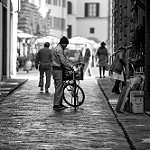
Scene: Outdoor